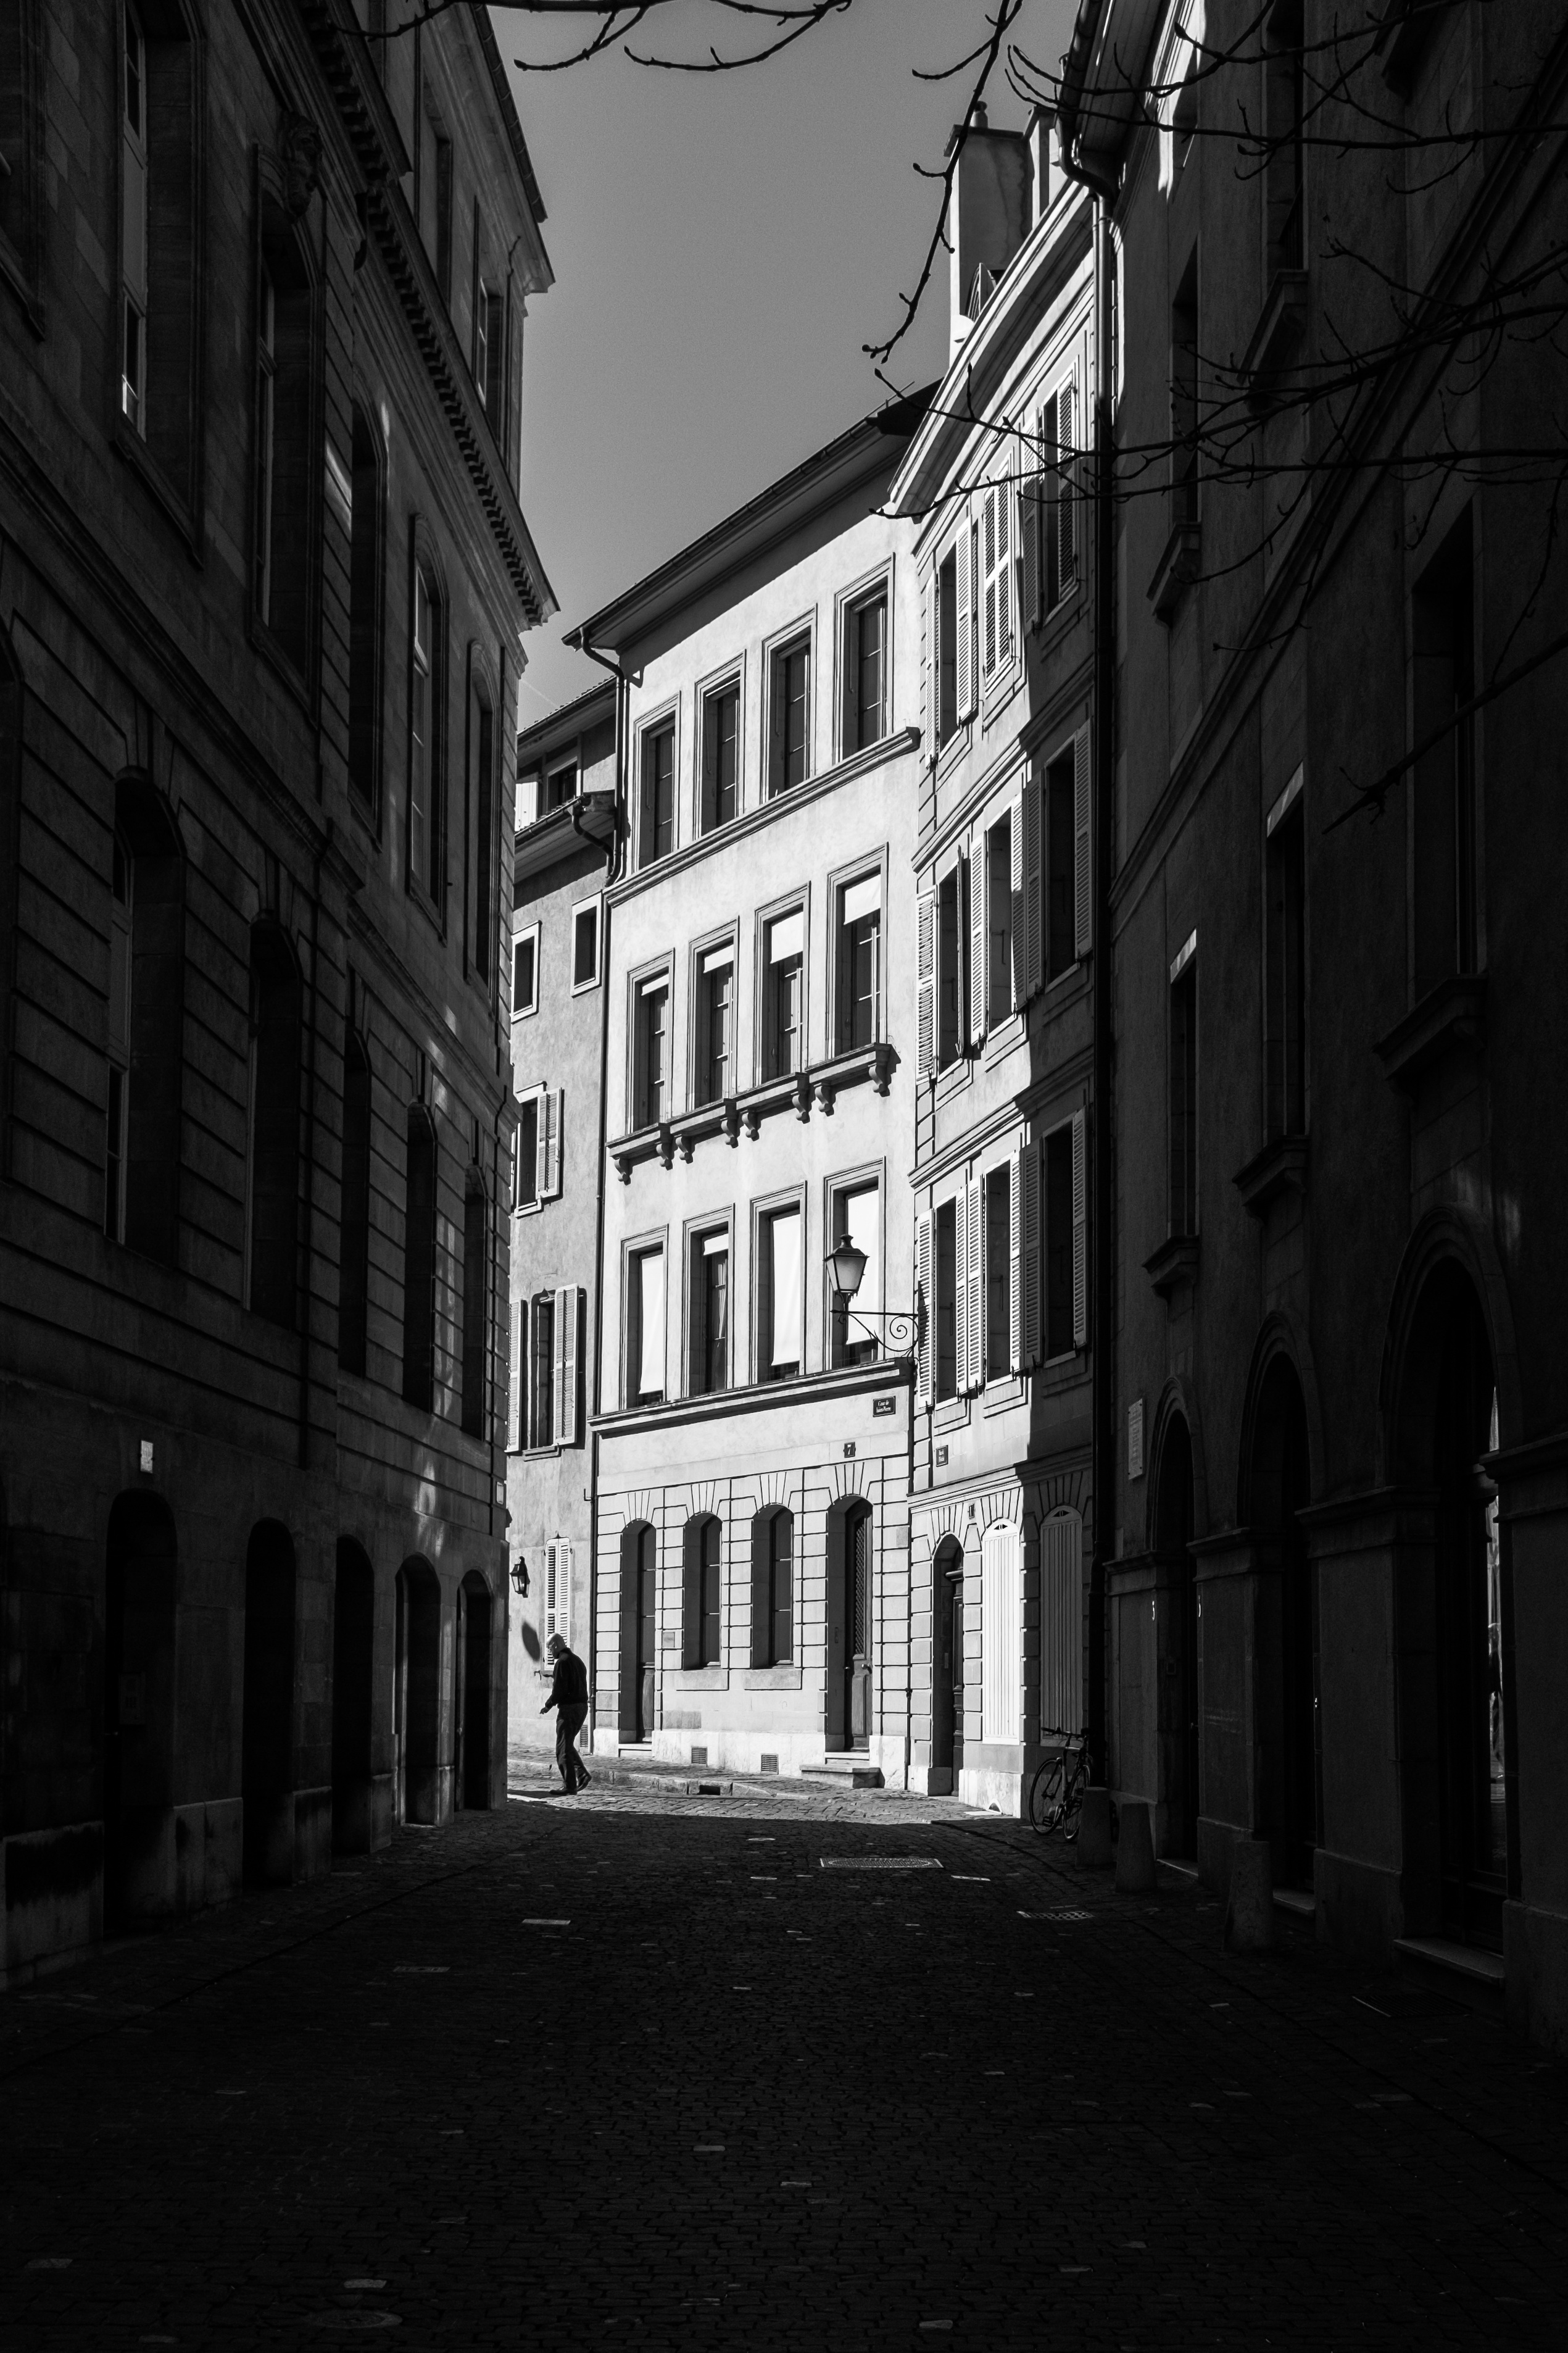
light, black and white, architecture, road, white, street, night, house, alley, cityscape, darkness, black, monochrome, lighting, infrastructure, symmetry, shape, metropolis, urban area, monochrome photography